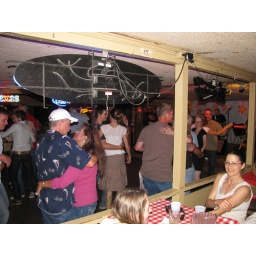
h and cute boy in the corner, groovin